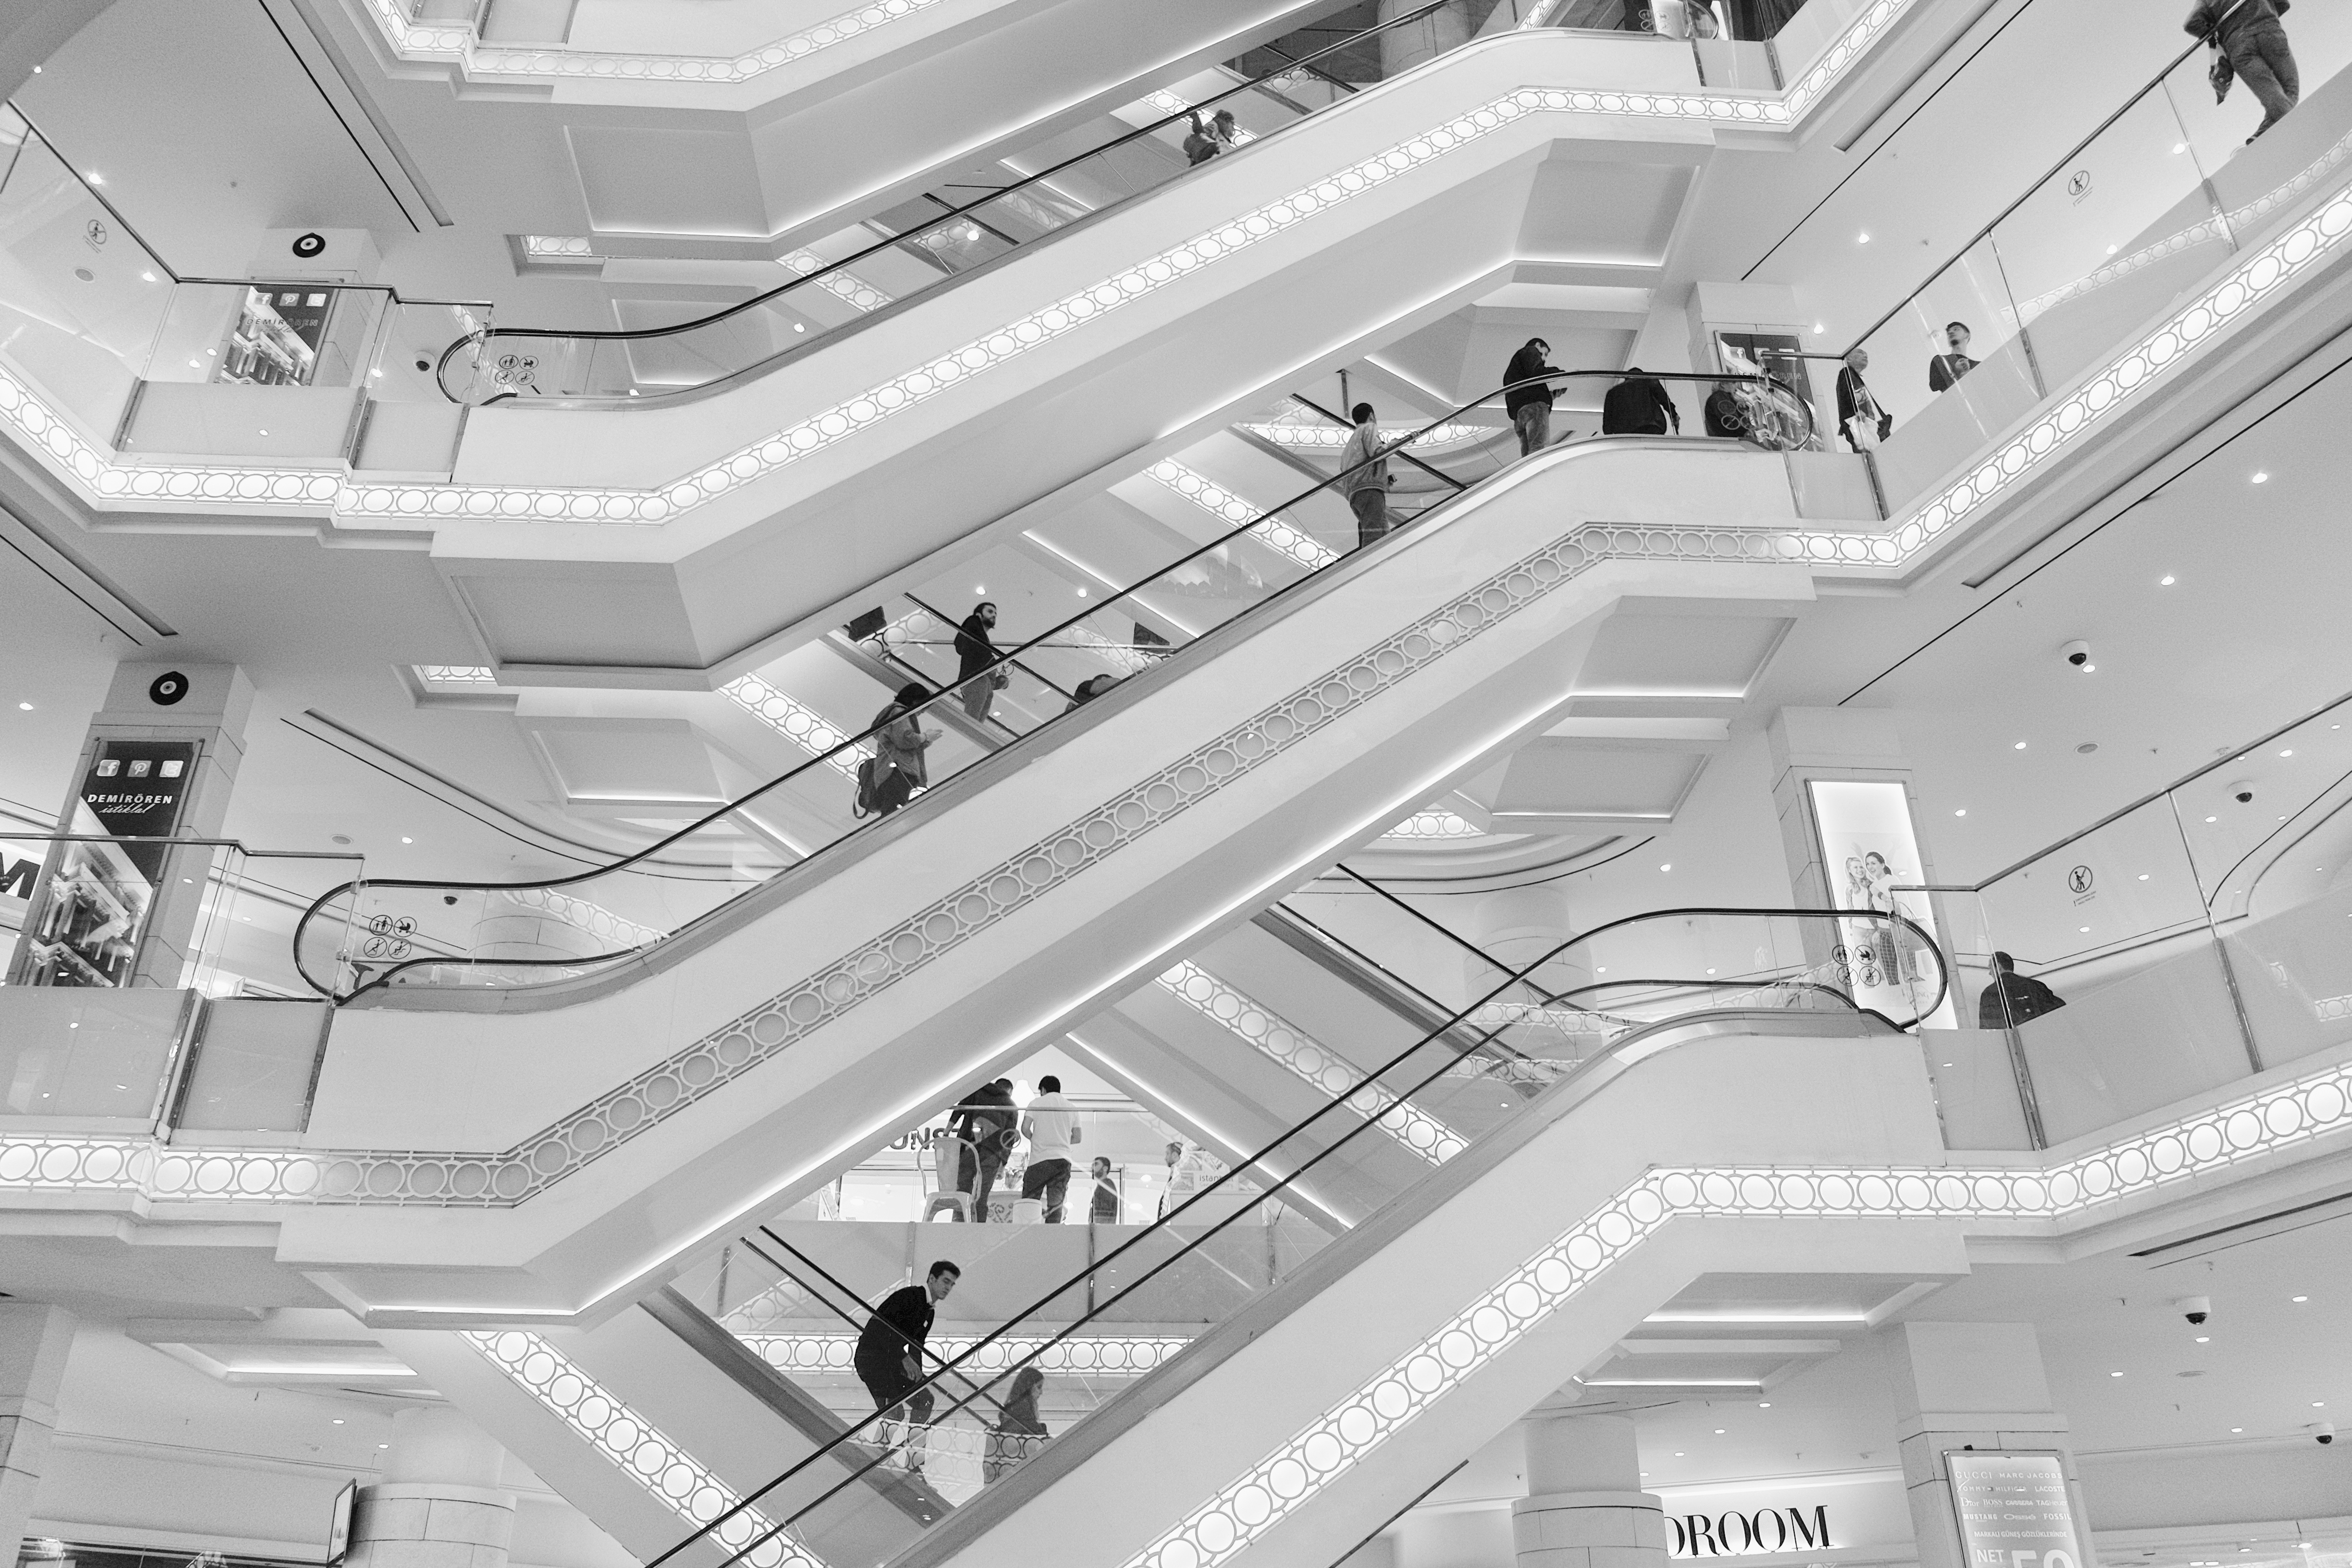
architecture, structure, ceiling, facade, interior design, drawing, design, stairs, daylighting, urban design